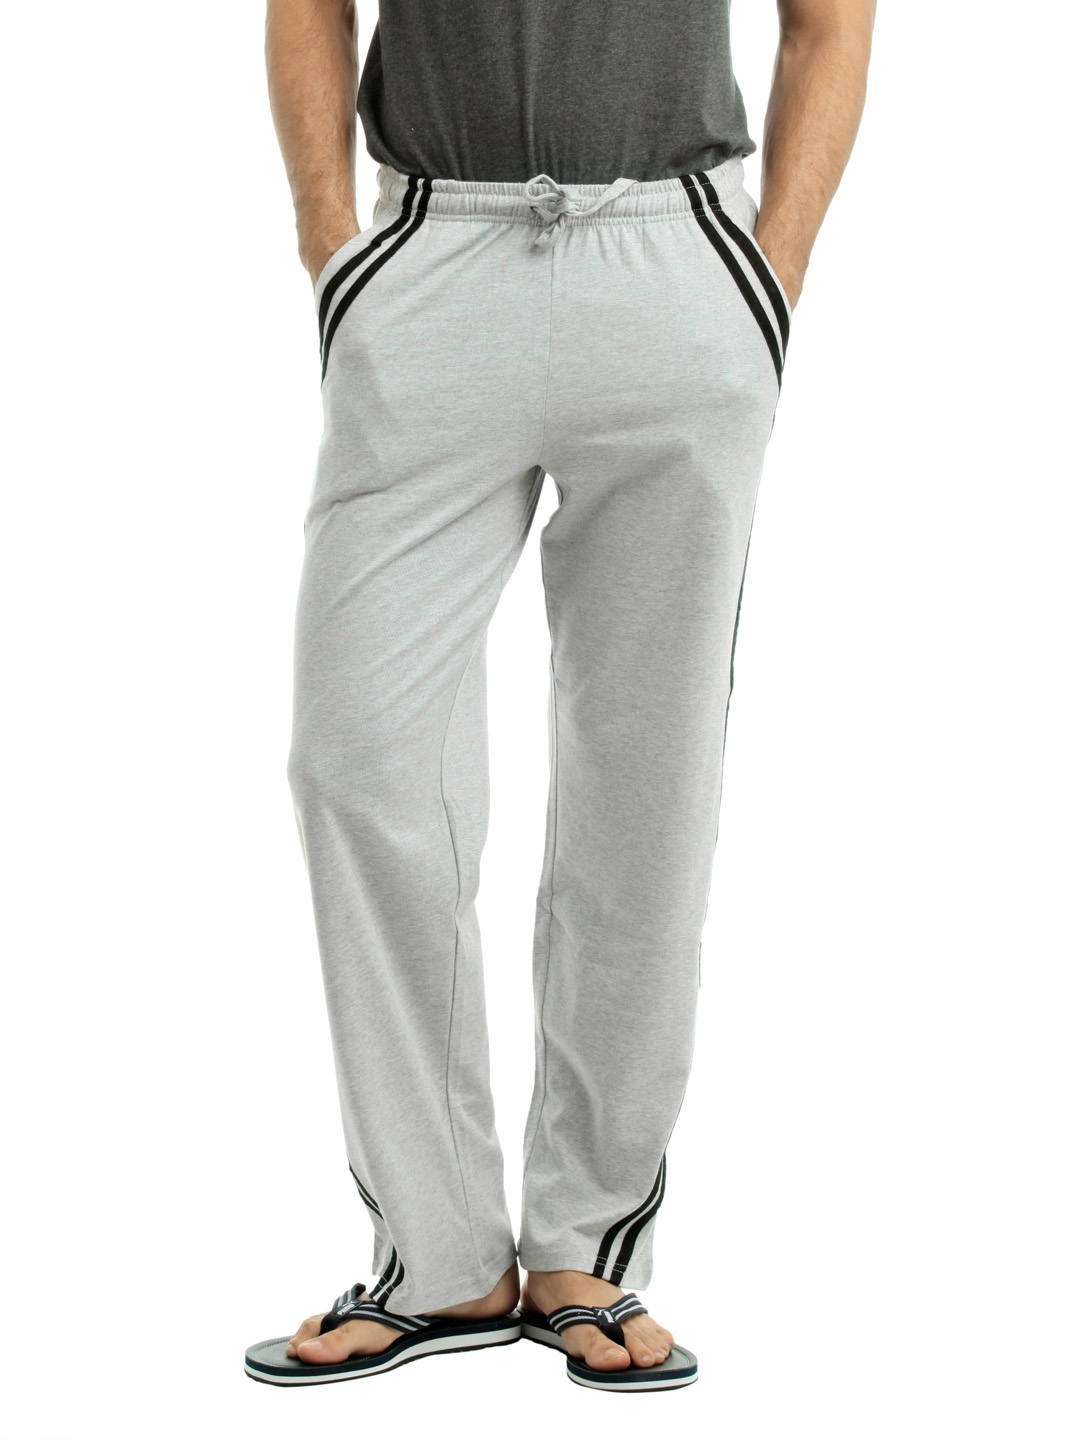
Hanes Men Grey Contrast piping Lounge Pants
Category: Apparel / Loungewear and Nightwear / Lounge Pants
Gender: Men
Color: Grey
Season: Summer 2016
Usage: Casual